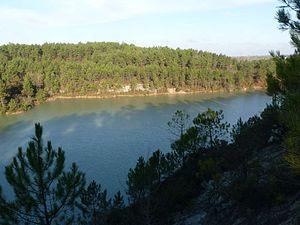
anciennes carrières des landes de Touvérac, Charente, France
La Double saintongeaise est une région forestière française située au sud du département de la Charente-Maritime, au sud-ouest de la Charente et au nord-est de la Gironde.
Le Petit Angoumois est une région naturelle de France située au sud-ouest du département de la Charente, dans la région Nouvelle-Aquitaine. Une partie de son territoire correspond à la Double saintongeaise.
Touvérac est une commune du Sud-Ouest de la France, située dans le département de la Charente.